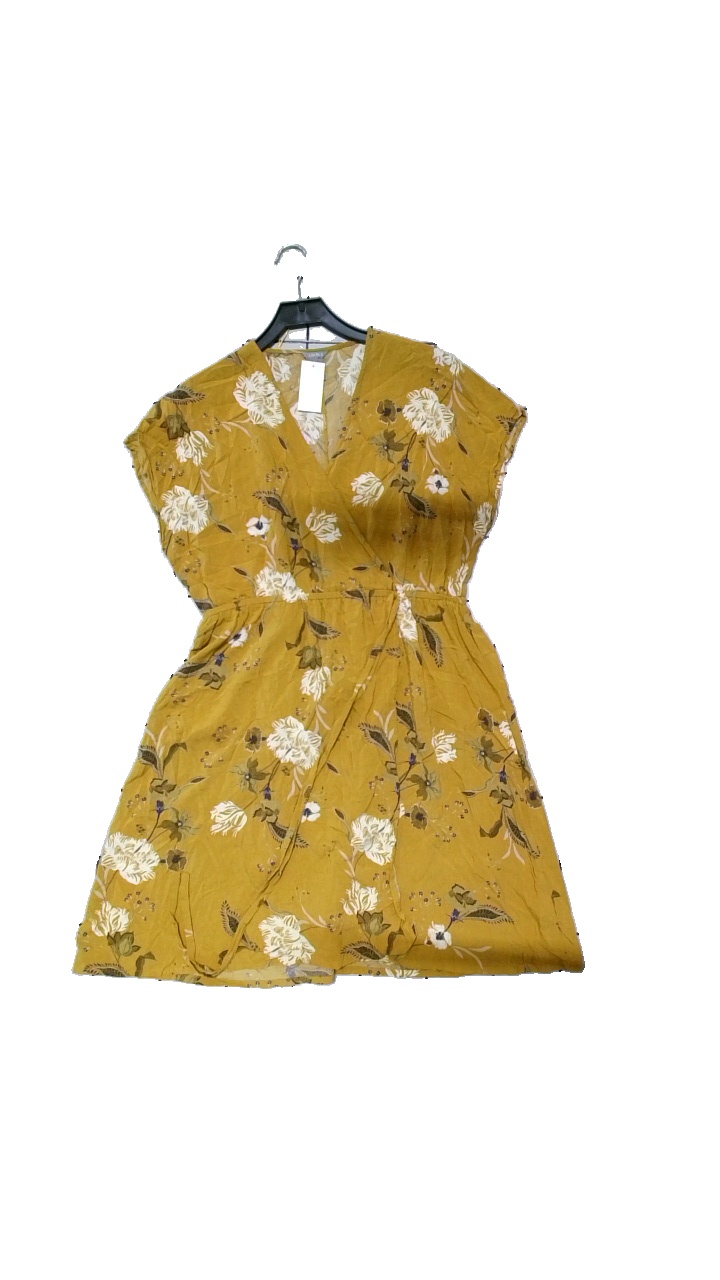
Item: Dress (Ladies)
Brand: Lindex
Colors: Multicolor, Yellow, Grey
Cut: Loose, V-collar
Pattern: Floral print
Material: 100% viscose
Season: Summer
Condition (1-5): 4
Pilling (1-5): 4
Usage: Reuse
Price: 50-100